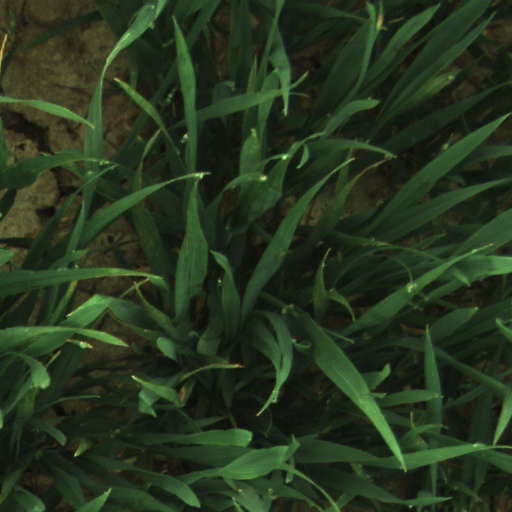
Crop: wheat